Short Seaford

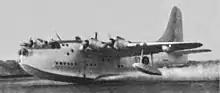

On 30 August 1944, the prototype (MZ269) first flew from the River Medway at Rochester. The increased engine power caused aerodynamic stability problems, and a new fin was designed with greater height with forward dorsal extension, plus a new tailplane with increased span and area. Changes were so extensive that the new aircraft was given the name Seaford. Thirty production aircraft were ordered, but the first of these flew in April 1945, well after the introduction of the Sunderland Mark V, and too late to see combat in Europe. The prototypes were powered by Hercules XVII engines of 1,680 hp (1,253 kW), but production aircraft used 1,720 hp (1,283 kW) Hercules XIX engines. The planned Glenn Martin tail turrets were never installed. Eight production Seafords were completed; the first (NJ200) was used for trials at MAEE Felixstowe. The second production Seaford (NJ201) was evaluated by RAF Transport Command, then in December 1945 it was loaned without armament to BOAC as G-AGWU, then returned to MAEE as NJ201 in February 1946. In April 1946, the other six production Seafords were delivered to No. 201 Squadron RAF for brief operational trials. In 1948, those six aircraft were modified as civilian airliners at Belfast, then leased to BOAC with the designation Solent 3.